Arnhem Land

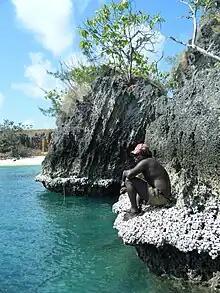
Yolŋu man Timmy Burarrwanga at Bawaka

The Yolŋu culture in East Arnhem Land is possibly one of the oldest living cultures on Earth; humans are known to have inhabited the region for about 60,000 years. DNA studies have confirmed that "Aboriginal Australians are one of the oldest living populations in the world, certainly the oldest outside of Africa"; their descendants left the African continent 75,000 years ago. They may have the oldest continuous culture on earth. Oral histories comprising complex narratives have been passed down through hundreds of generations, and the Aboriginal rock art, dated by modern techniques, shows continuity of their culture.